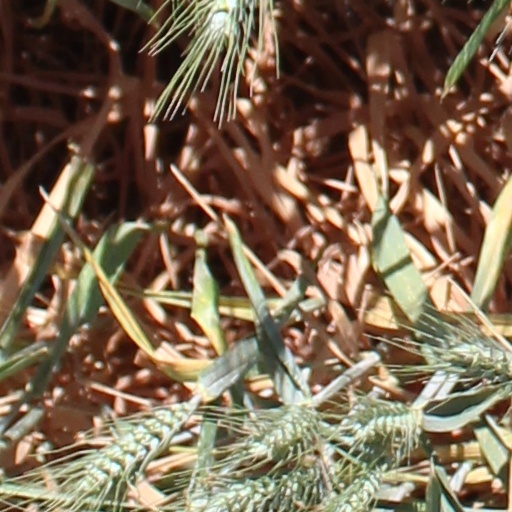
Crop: wheat